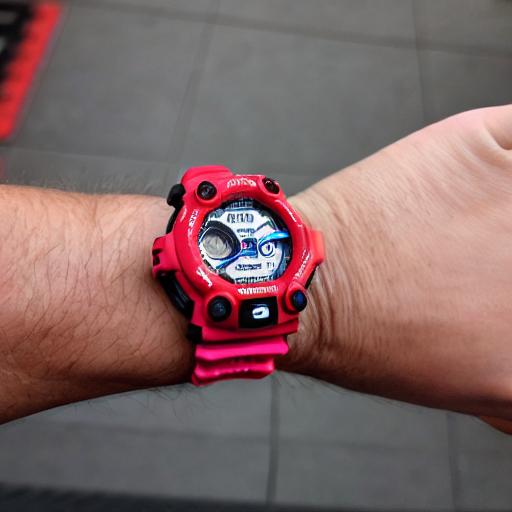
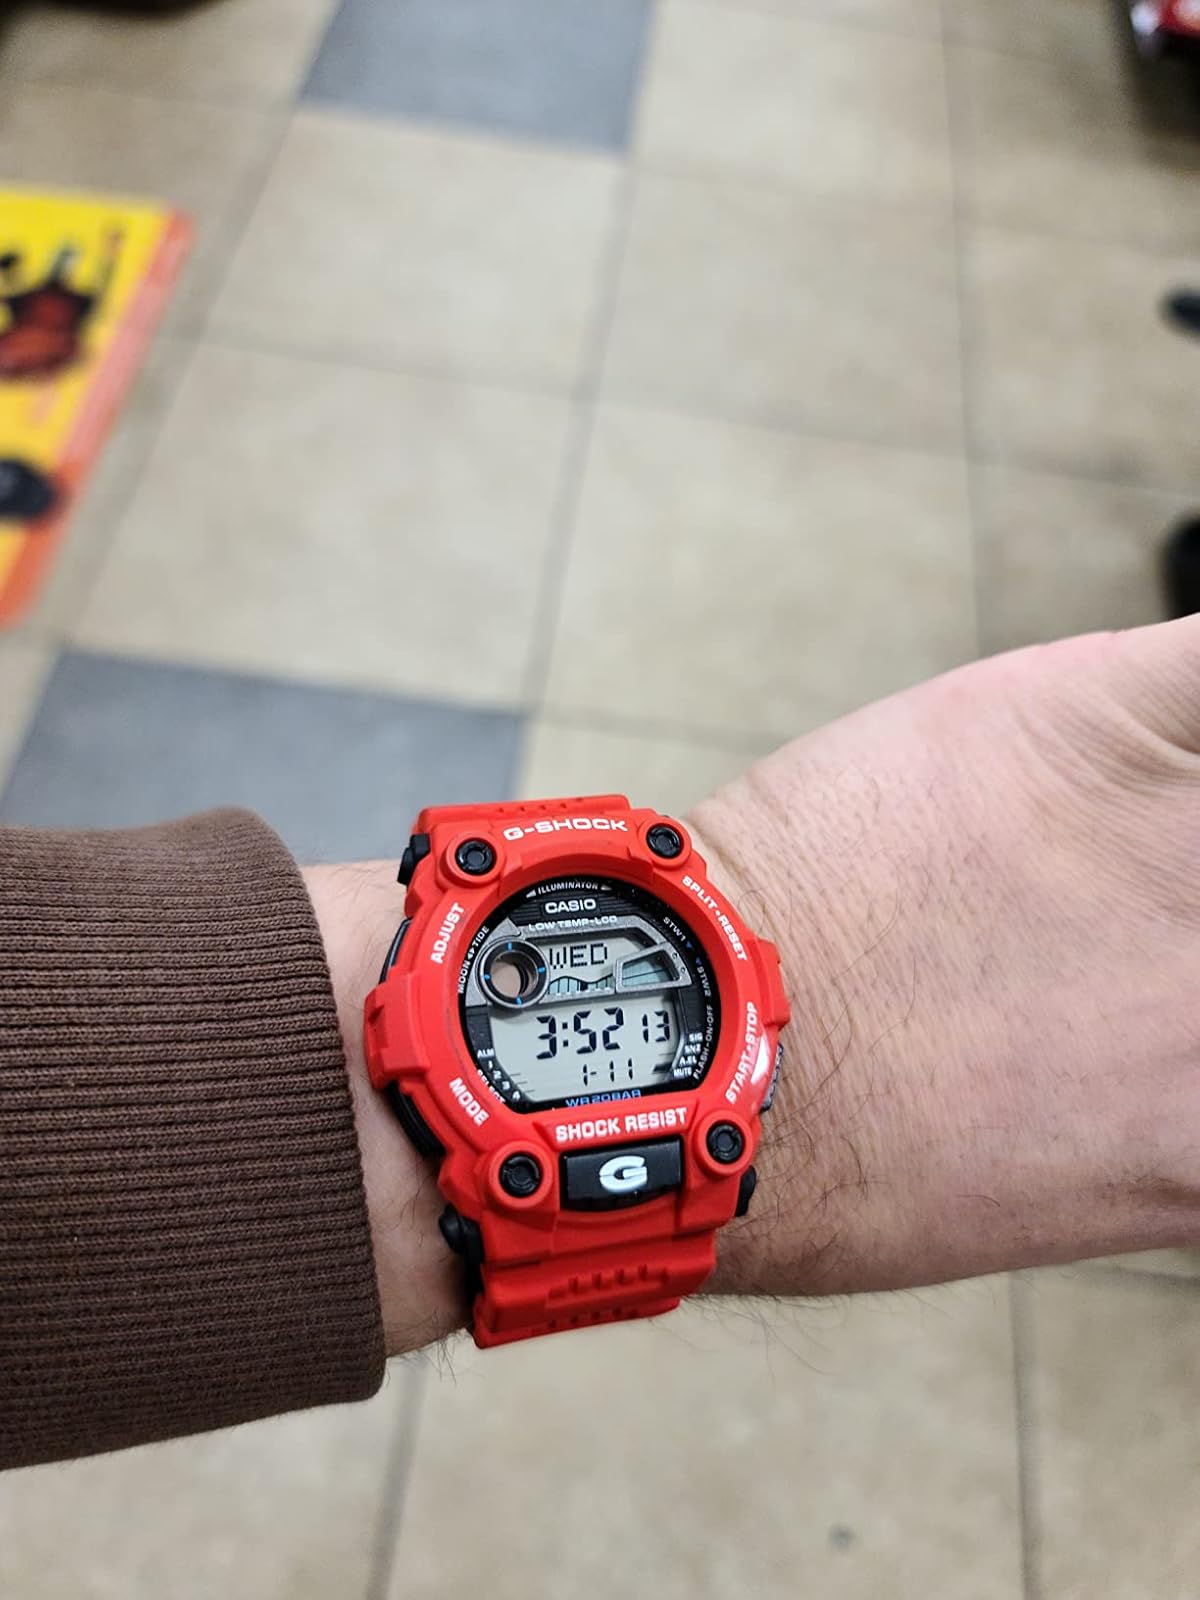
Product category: accessories_watch
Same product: no